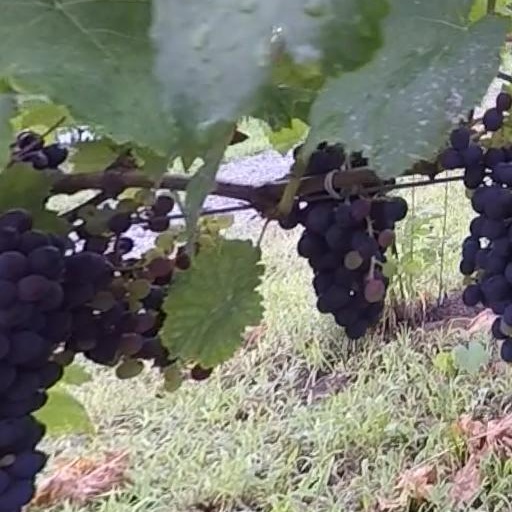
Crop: grape